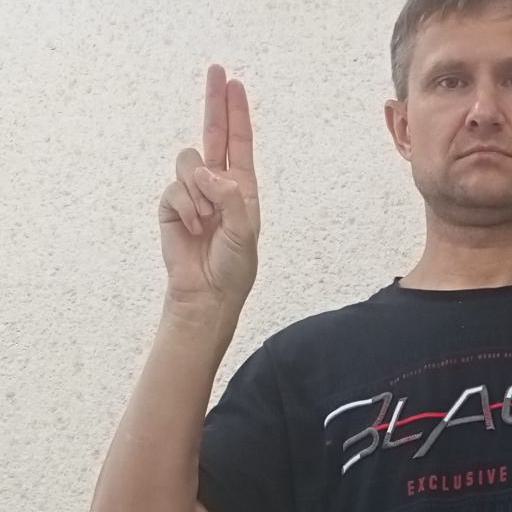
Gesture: two_up